Jean Baudoin (translator)

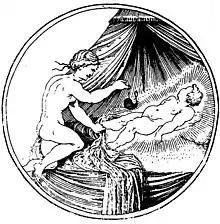
"Curiosite d'amour" from Baudoin's translation of the "Iconologie"

Jean Baudoin (1590–1650), born in the Vivarais region (then part of the province of Languedoc), was a French translator, notable as the first French translator of Torquato Tasso's "La Gerusalemme liberata" and as an early member of the "Académie française", to which he was elected before 13 March 1634. He died of hunger and cold in 1650, and was succeeded at the Académie by François Charpentier.